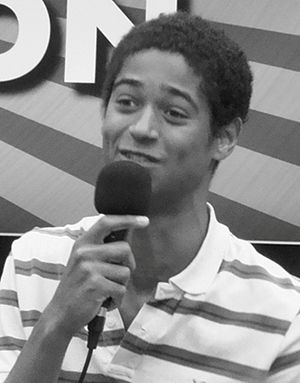
Alfred Enoch
Alfred Enoch i 2011
"Alfred ""Alfie"" Enoch er en engelsk skuespiller. Han er nok mest kendt for at spille Dean Thomas i Harry Potter-filmene.